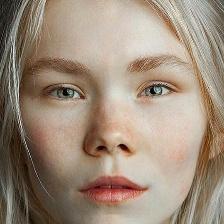
Label: faces